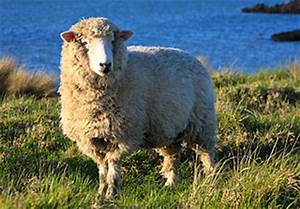
Label: sheep